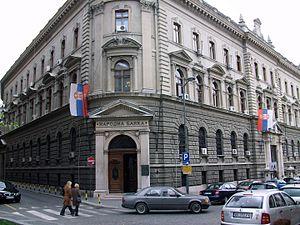
La création de la Banque Nationale privilégiée du Royaume de Serbie était un long processus, résultant du développement de l’économie, de l’argent et d’autres institutions financières, ainsi que des besoins d’émancipation de l’économie et de la politique du Royaume de Serbie. L’acte officiel du début du travail de la banque est intervenu après l’adoption de la loi sur la Banque Nationale, le 30 décembre 1882, qui entrera en vigueur à la validation par le roi Milan Obrenovic le 6 janvier 1883. En vertu de cette loi, la banque a été fondée comme une institution privilégiée, avec un capital initial de 20 millions de dinars et il était prévu que son travail soit effectué sous contrôle de l’État. Officiellement la Banque a commencé ses opérations le 1ᵉʳ juin 1884. À cette date commence le bail des locaux dans la rue KnezMihailova nᵒ 38, dans la Maison de HristinaKumanudi.
Cet article recense les monuments culturels du district de la Ville de Belgrade en Serbie.
Les monuments culturels de grande importance sont les monuments de Serbie qui, par leur valeur, bénéficient d'un haut degré de protection.